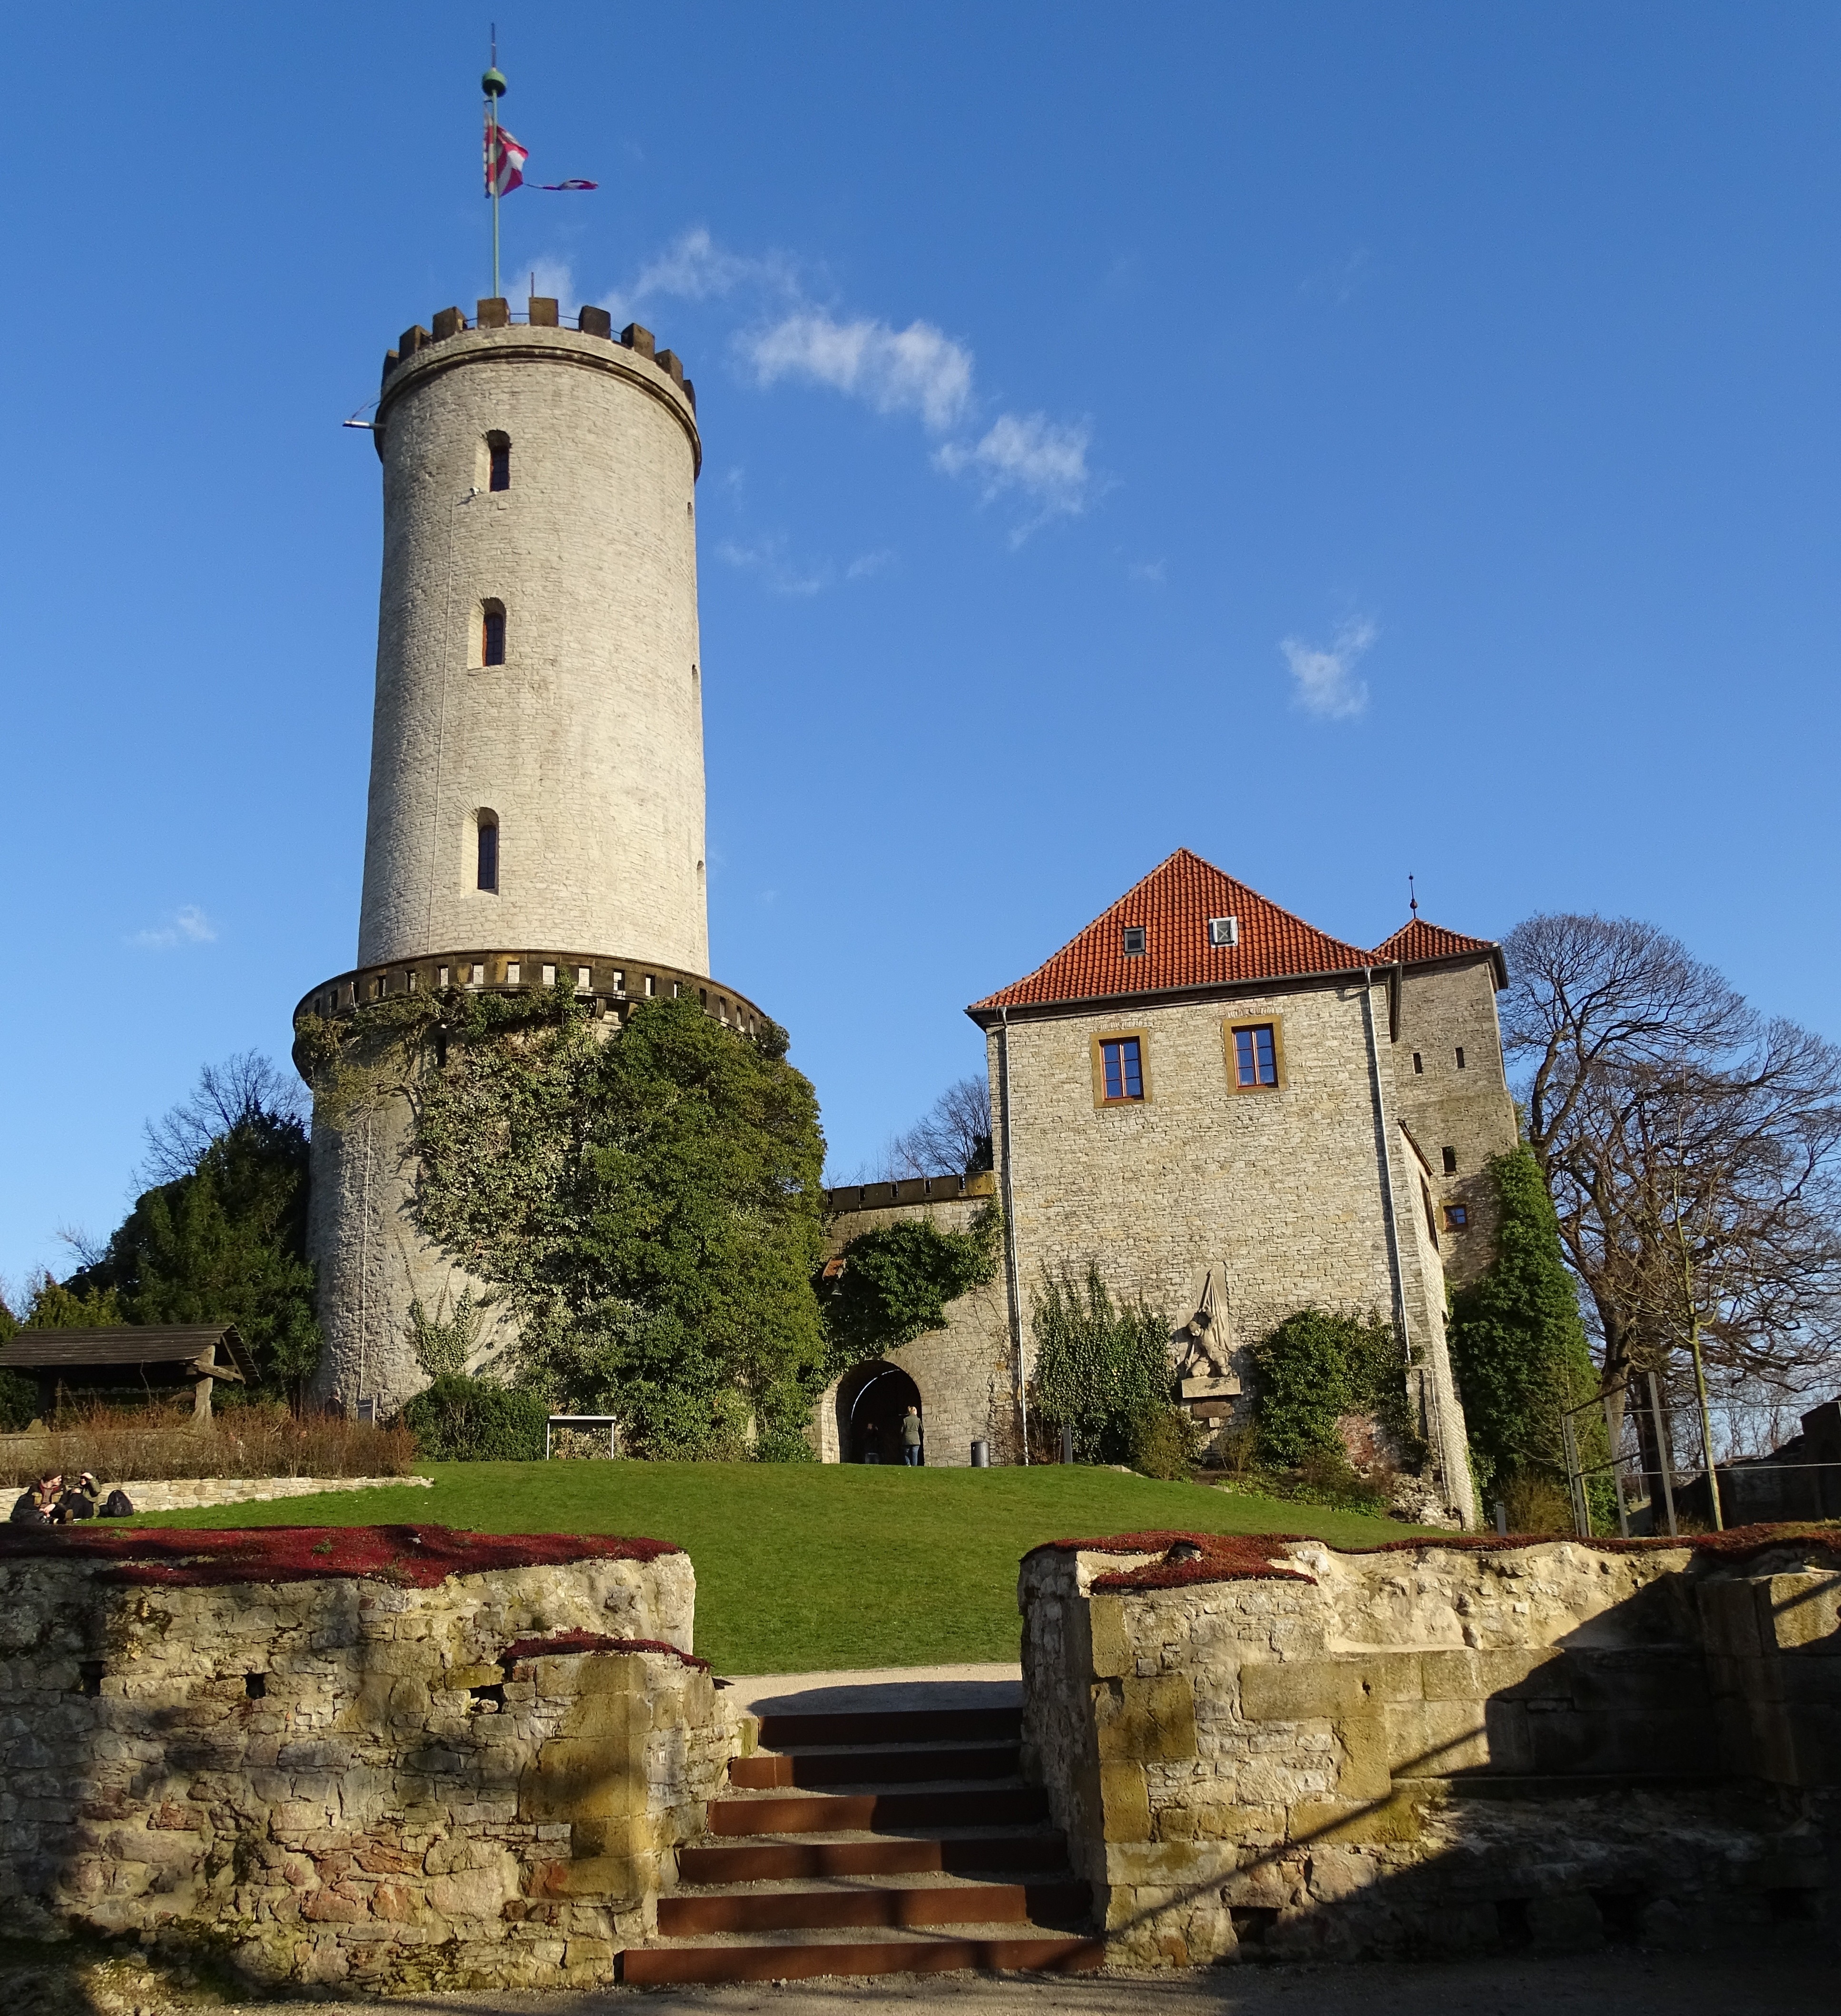
lighthouse, architecture, building, chateau, tower, castle, fortification, places of interest, towers, monastery, germany, historically, middle ages, sparrenburg, bielefeld, water castle